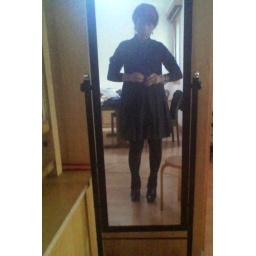
this is the story of the girl in the mirror